Arun Subramanian

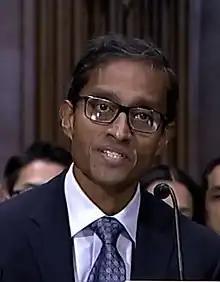
Subramanian in 2022

Arun Srinivas Subramanian (born 1979) is an American lawyer from New York who serves as a United States district judge of the United States District Court for the Southern District of New York.